Zimmermann telegram

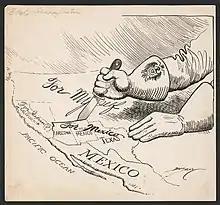
1917 political cartoon about the Zimmermann telegram

Many Americans then held anti-Mexican as well as anti-German views. Mexicans had a considerable amount of anti-American sentiment in return, some of which was caused by the American occupation of Veracruz. General John J. Pershing had long been chasing the revolutionary Pancho Villa for raiding into American territory and carried out several cross-border expeditions. News of the telegram further inflamed tensions between the United States and Mexico.